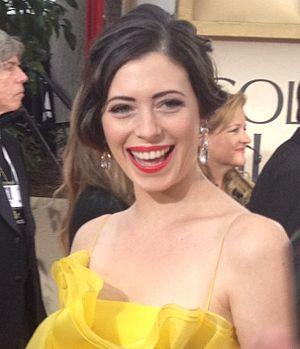
Lauren Anne Miller est une actrice, productrice, réalisatrice, scénariste et monteuse américaine née le 24 juillet 1982 à Lakeland.